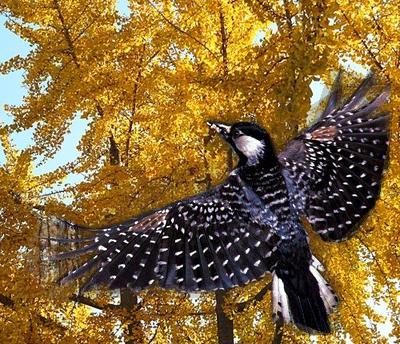
Bird species: Red_cockaded_Woodpecker
Bird type: landbird
Background: land